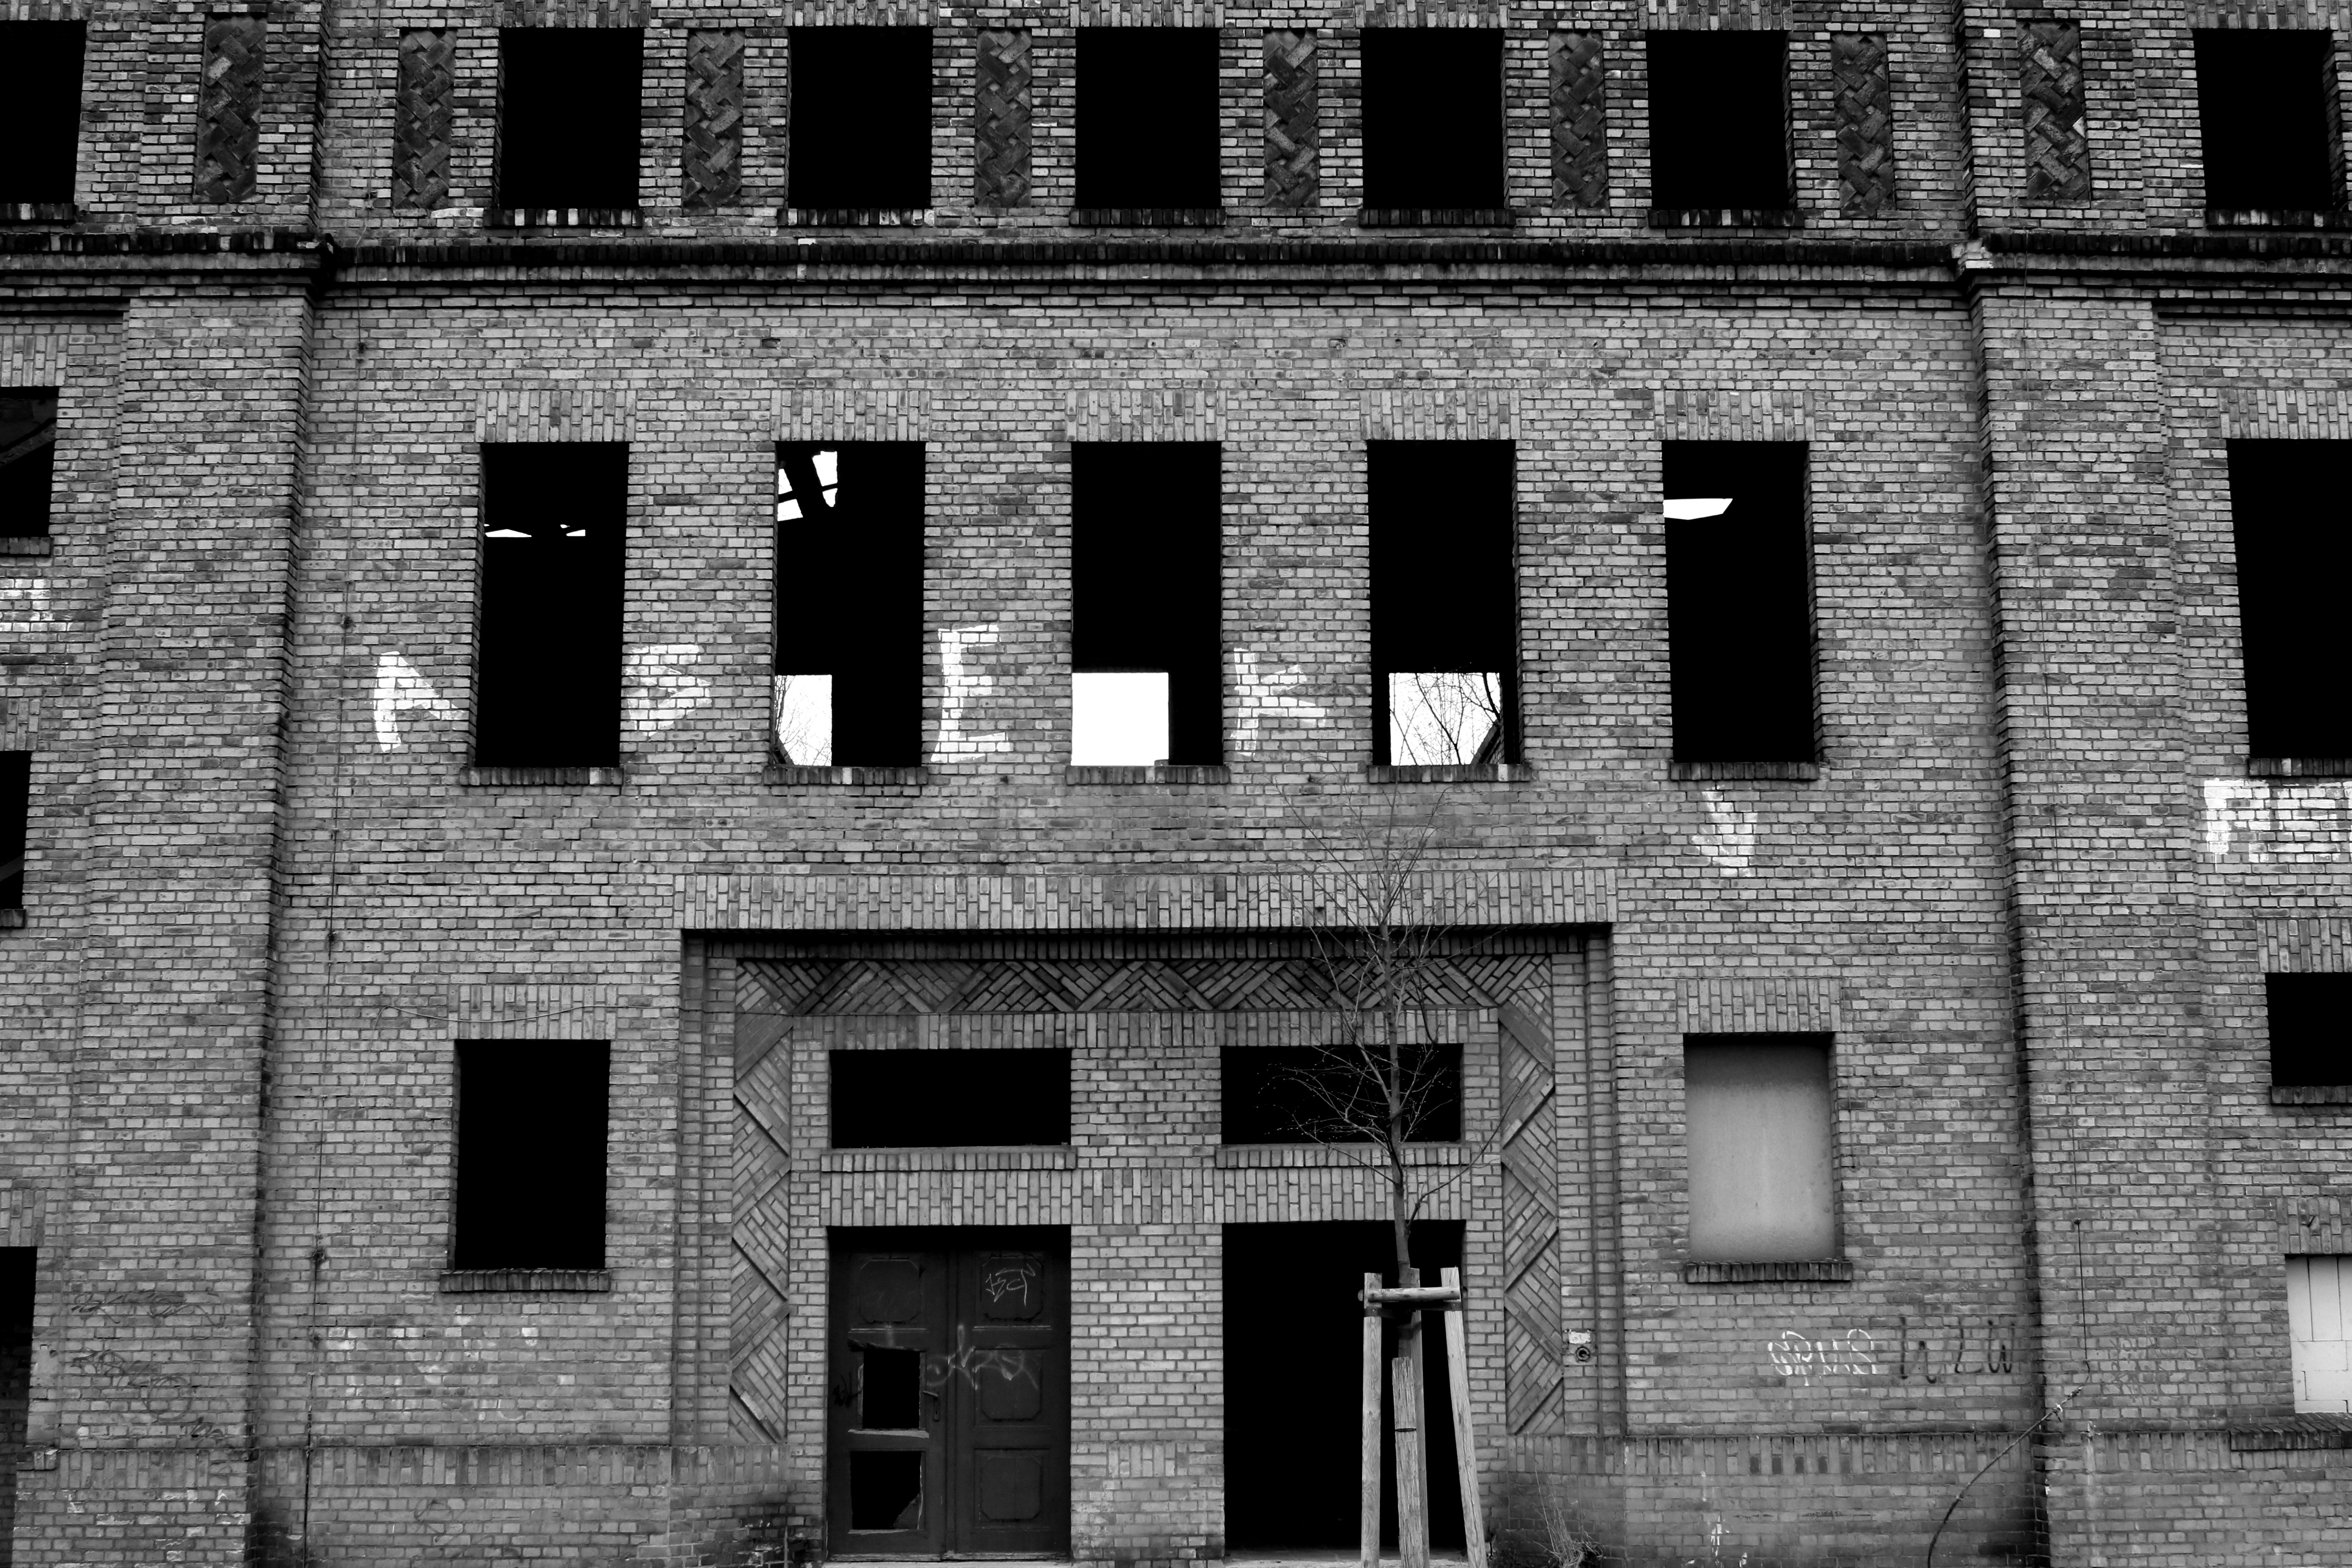
black and white, architecture, white, house, window, wall, downtown, facade, black, monochrome, brick, bw, blackandwhite, blackwhite, symmetry, germany, alemania, allemagne, sw, schwarzweiss, history, schwarzweis, germania, schwarzweissfotografie, schwarzweisfotografie, hallesaale, fabrikruine, ottostompsstrase, urban area, monochrome photography